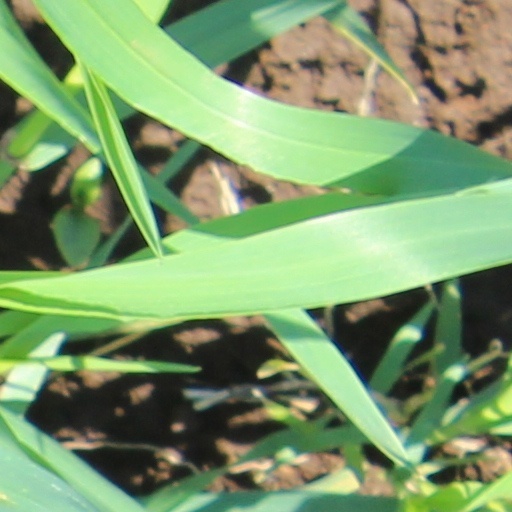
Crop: wheat